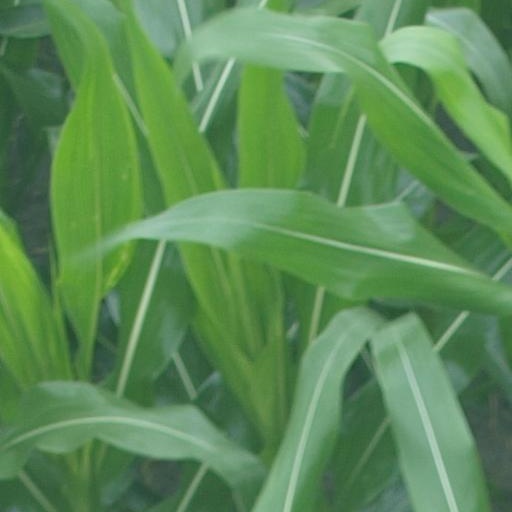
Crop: maize; corn